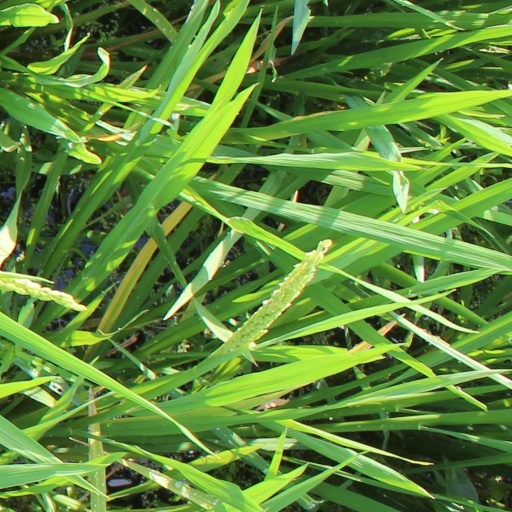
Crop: rice